Titanate nanosheet

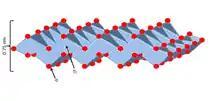
Structure of titanate nanosheets

Titanate (IV) nanosheets (TiNSs) have a 2D structure where TiO octahedra are edge-linked in a lepidocrocite-type 2D lattice with chemical formula HTi—☐O ⦁ HO (x~0.7; ☐, vacancy).